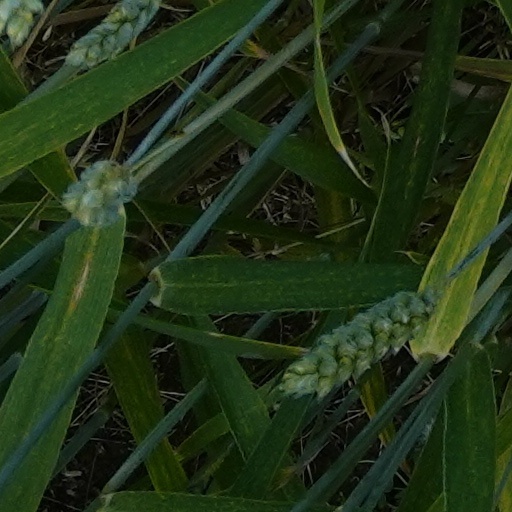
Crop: wheat